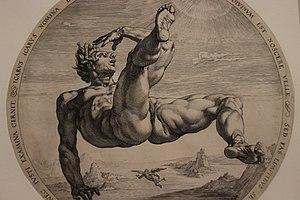
Icare, gravure d'Hendrick Goltzius, au MBA de Caen septembre 2017(#100wikicommonsdays session 2 jour 35)